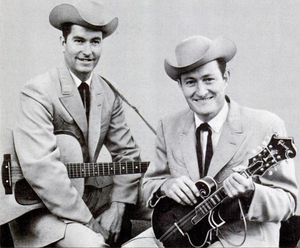
Jim & Jesse est le nom d'un groupe américain de musique bluegrass, composé de deux frères : Jim McReynolds et Jesse McReynolds. Le groupe connaît un grand succès à partir des années 1960, et reste très influent par la suite, notamment grâce à la technique innovante développée par Jesse à la mandoline.